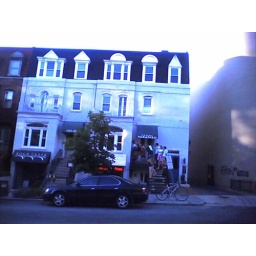
people waiting in line for a table at pizza paradiso, our neighborhood pizza joint back in dc.